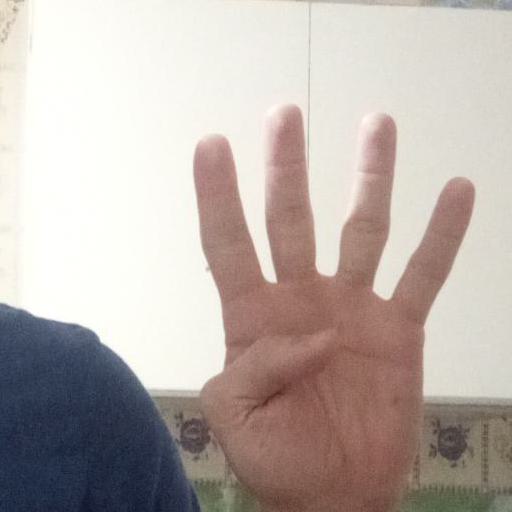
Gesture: four